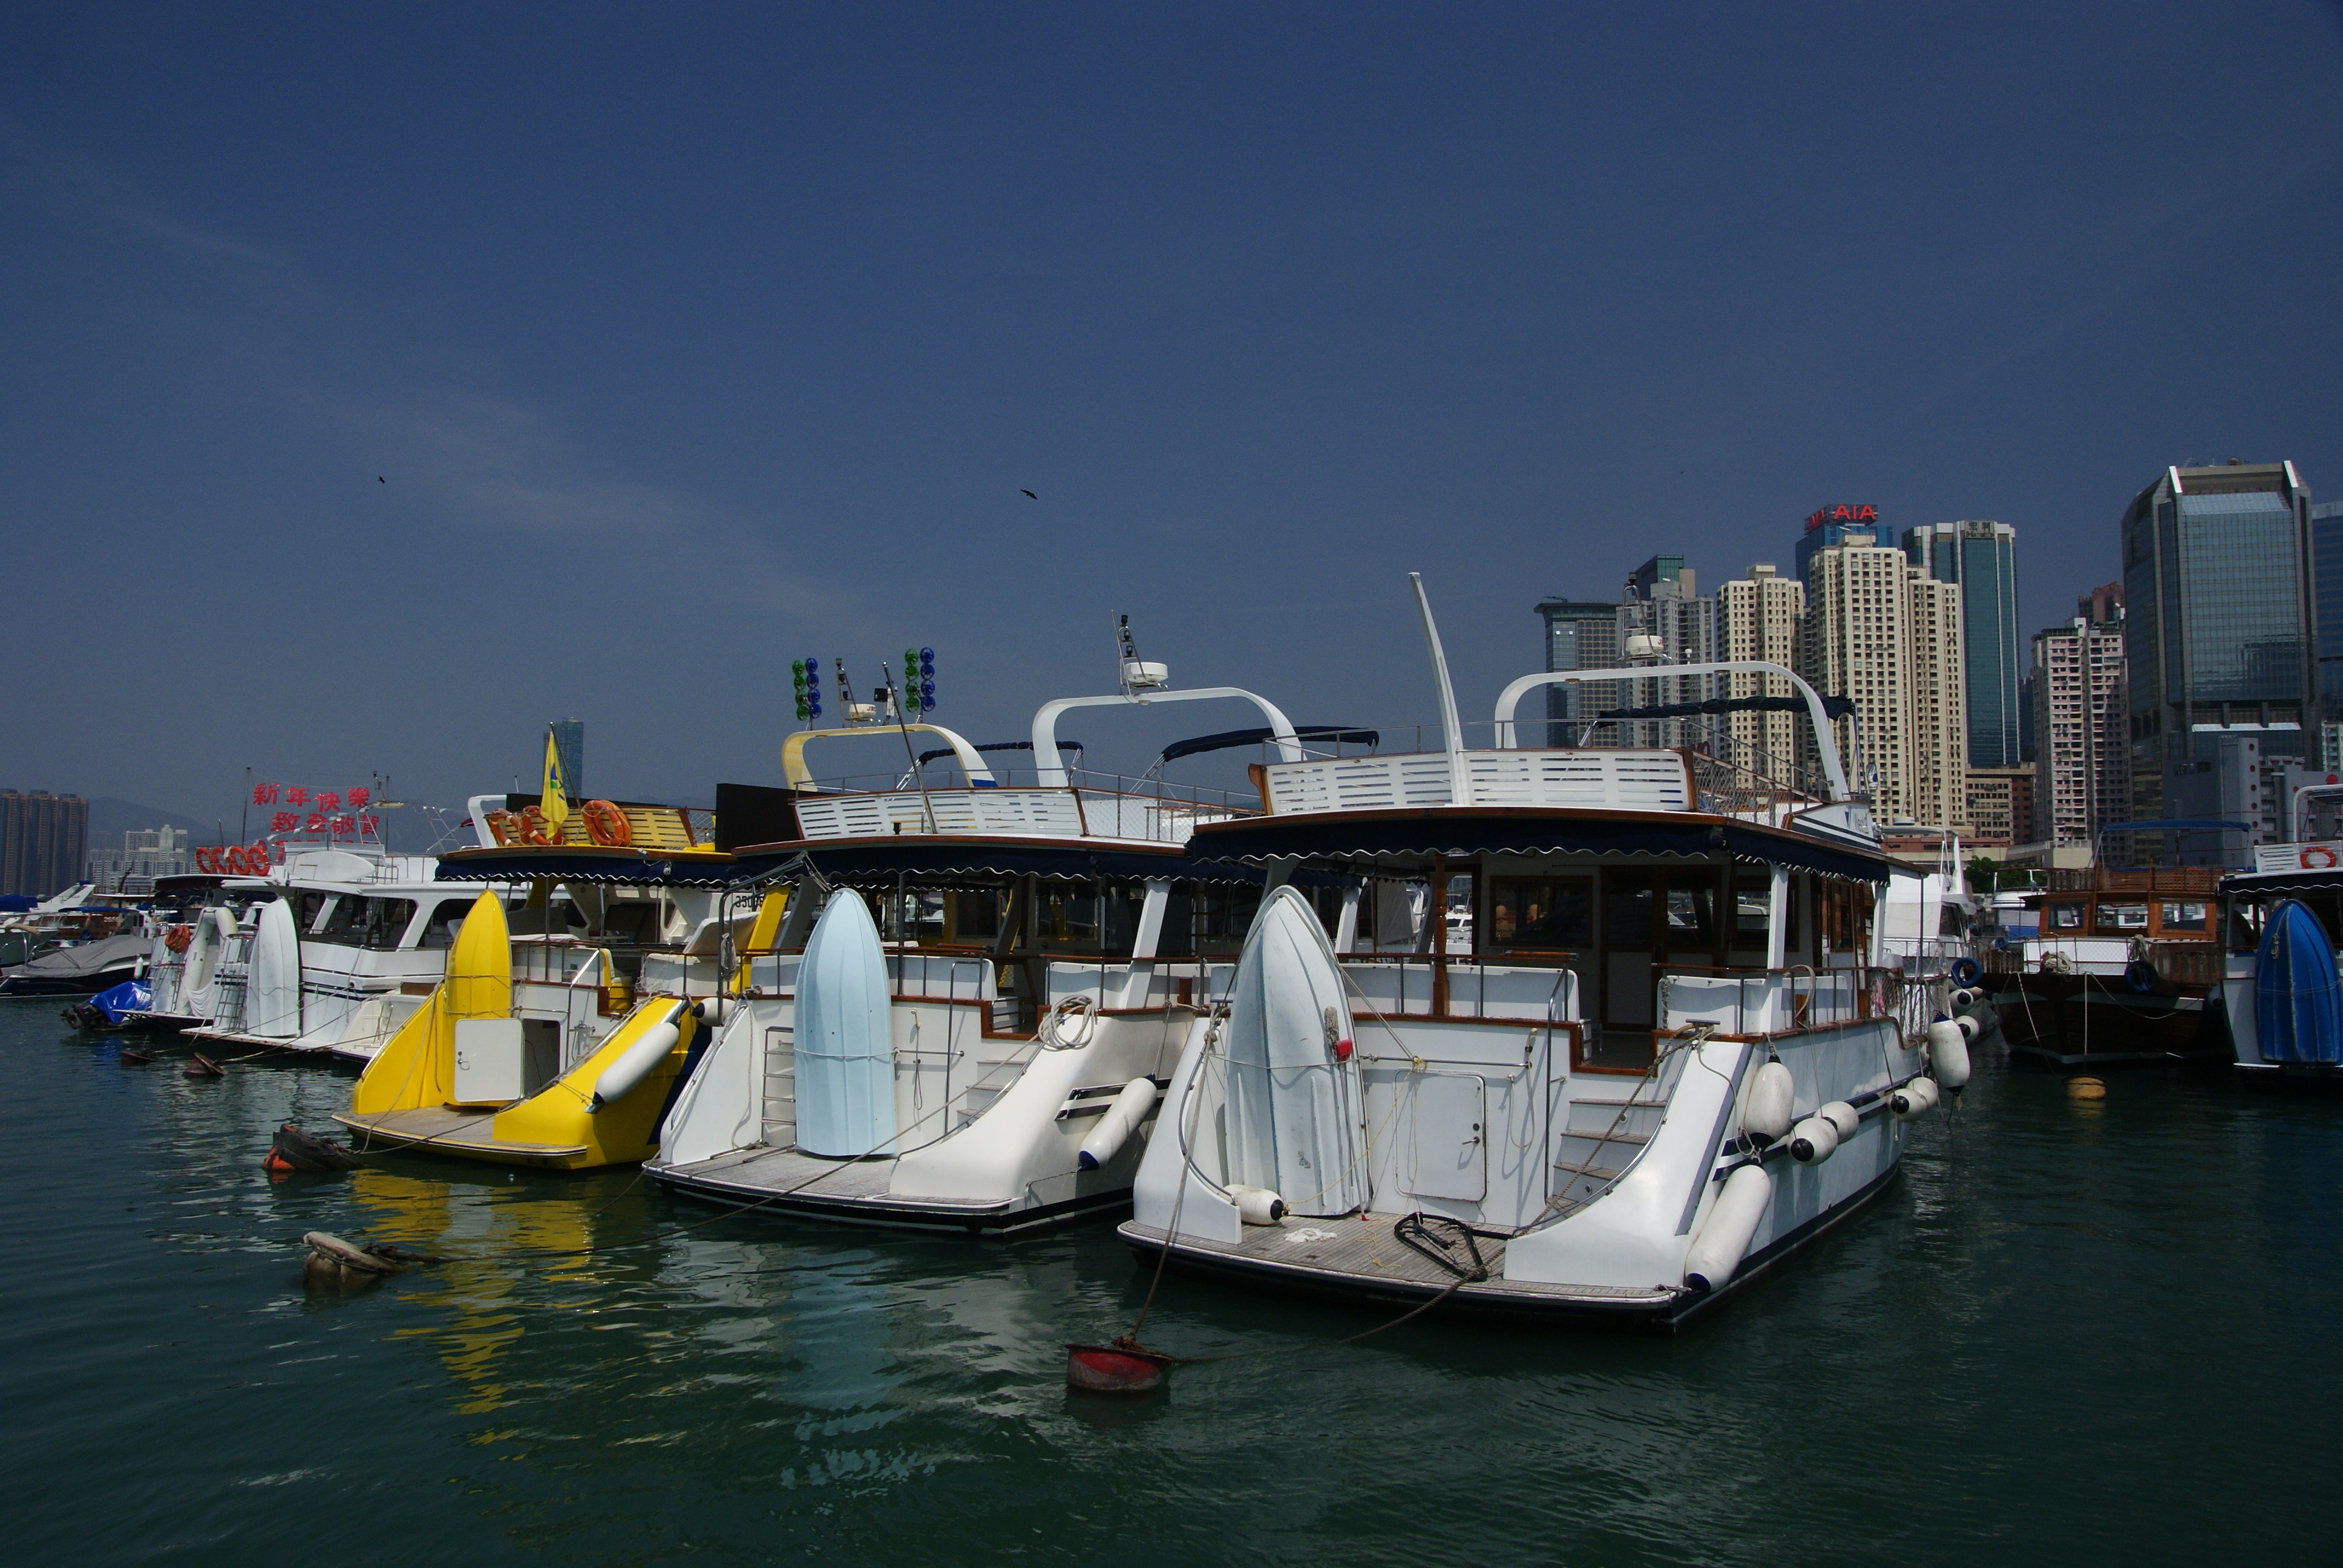
sea, coast, dock, boat, ship, transport, vehicle, yacht, bay, asia, harbor, marina, port, waterway, ferry, boats, china, hong, kong, causewaybay, watercraft, hongkongisland, superyacht, passenger ship